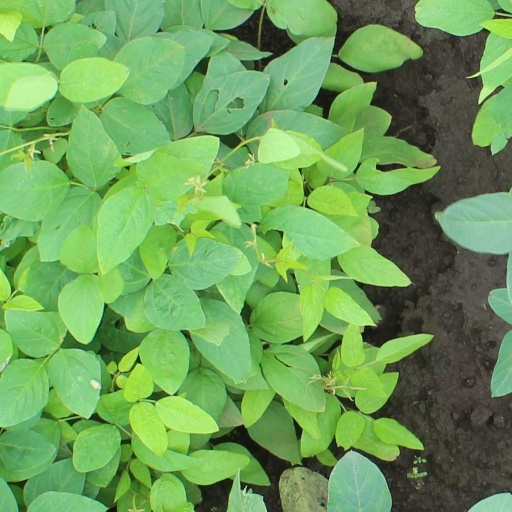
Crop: soybean